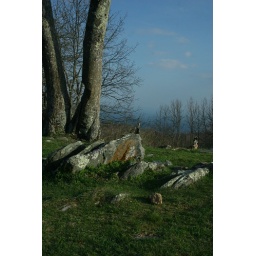
blue ridge parkway - near blowing rock nc - april 2009